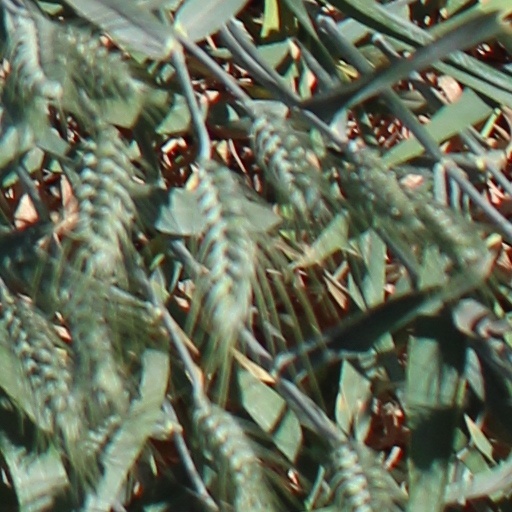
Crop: wheat